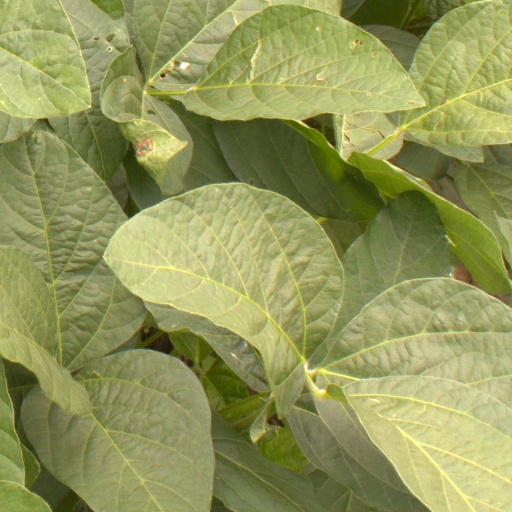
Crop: soybean